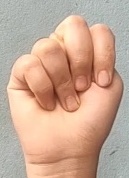
ASL sign: N